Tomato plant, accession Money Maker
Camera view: horizontal (90 deg, fisheye); turntable rotation: 240 degrees
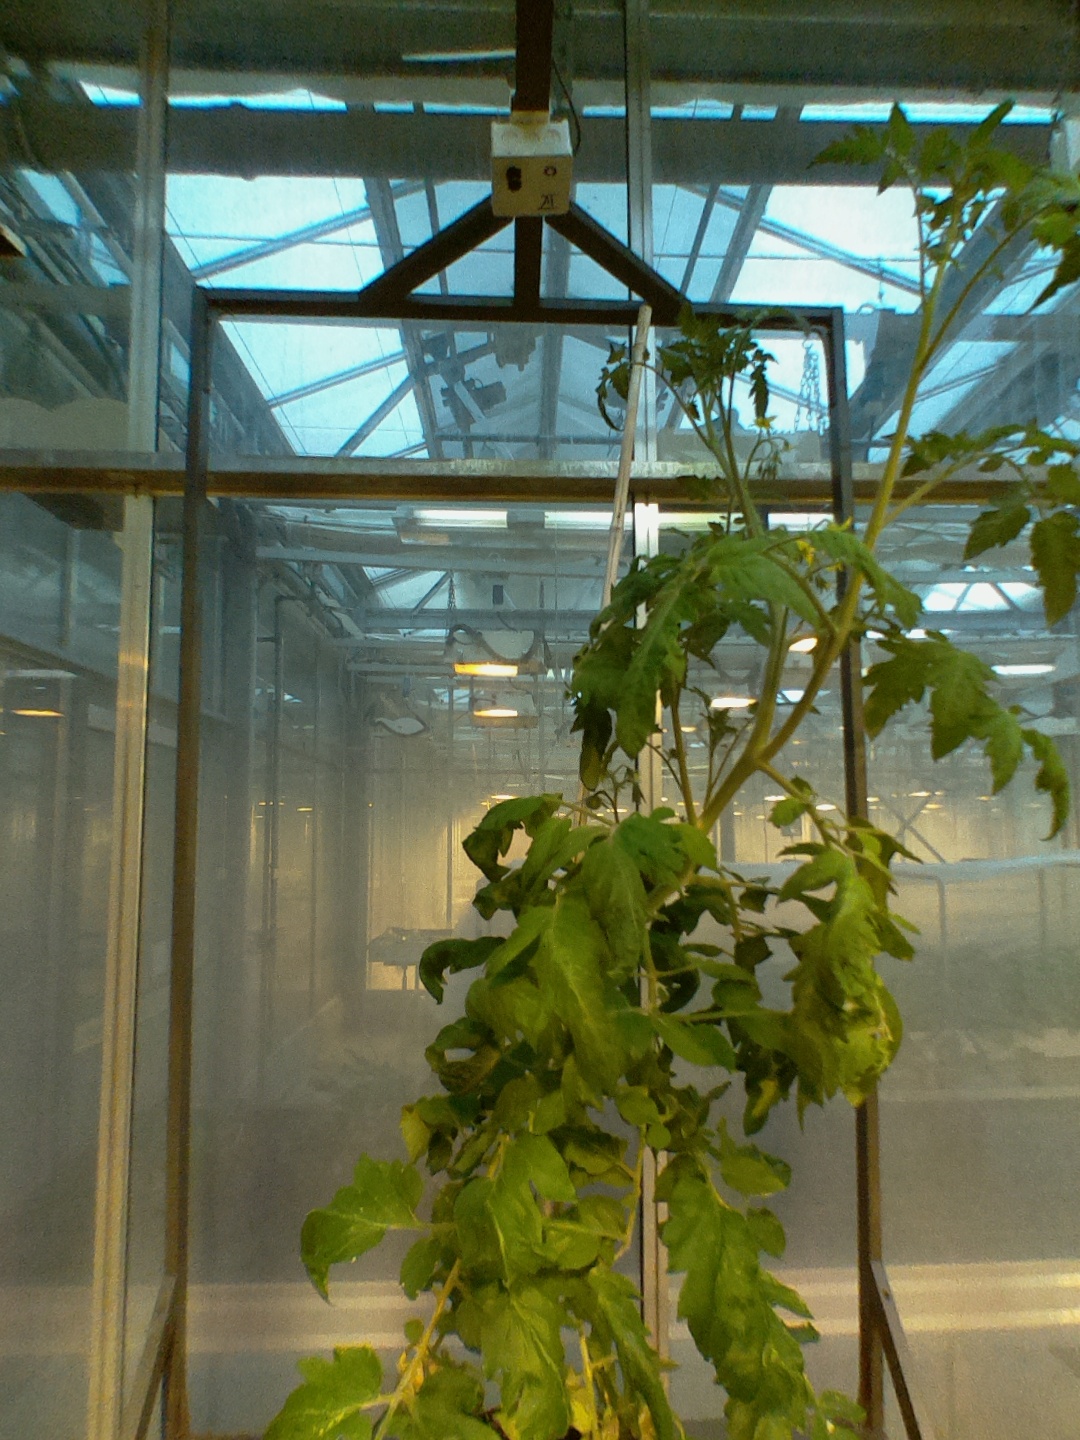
BBCH growth stage 70: Fruits at the main stem or branches visibles